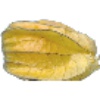
Label: physalis_with_husk